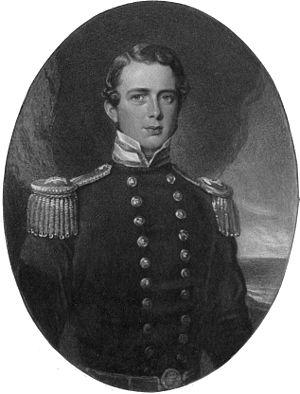
Le vice-amiral Sir George Tryon est un amiral britannique qui est mort dans le naufrage de son vaisseau amiral, le HMS Victoria, éperonné par le HMS Camperdown lors d'une évolution qu'il avait ordonnée durant les manœuvres de son escadre au large de Tripoli.